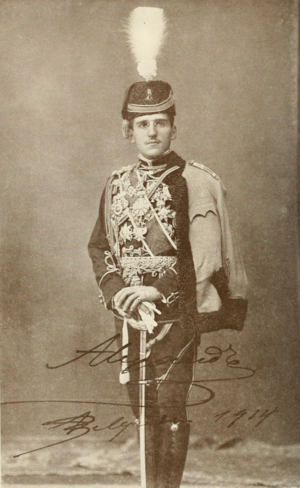
Françoise Isabelle Louise Marie d’Orléans, princesse d'Orléans puis, par son mariage, princesse de Grèce et de Danemark, est née le 25 décembre 1902 dans le 8ᵉ arrondissement de Paris, et morte dans cette même ville le 25 février 1953. Mère de l’écrivain Michel de Grèce, c’est une descendante du roi des Français Louis-Philippe Iᵉʳ et un membre de la famille royale hellène.